Hillmorton, New Zealand

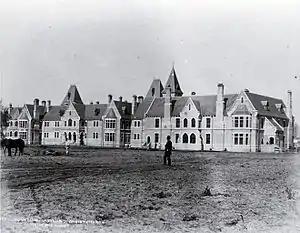

Hillmorton is a suburb of south-western Christchurch, New Zealand. The suburb is centred around the intersection of Lincoln Road and Hoon Hay Road, two arterial routes which form part of State Highway 75 and feed into the Christchurch Southern Motorway which runs to the north of the suburb.